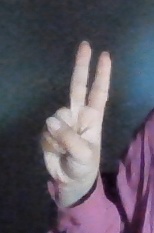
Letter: taa